Matt Walst

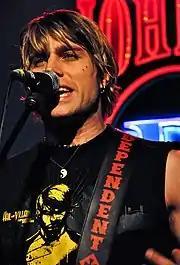
Walst in 2009

Walst formed My Darkest Days in 2005 with his friends Brendan McMillan on bass guitar, Doug Oliver on drums, and Chris McMillan on lead guitar. In 2009, the group signed with 604 Records by Chad Kroeger. They released their debut single, "Porn Star Dancing" in June 2010. The band released their debut self-titled studio album later that year. In 2012, they released their second studio album, "Sick and Twisted Affair". After Walst joined Three Days Grace in 2013, the band went on hiatus.